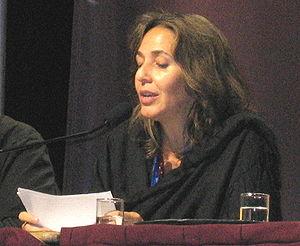
Mariela Castro Espín, née le 27 juillet 1962 à La Havane, est une femme politique et militante associative cubaine, notamment engagée en faveur des droits LGBT.